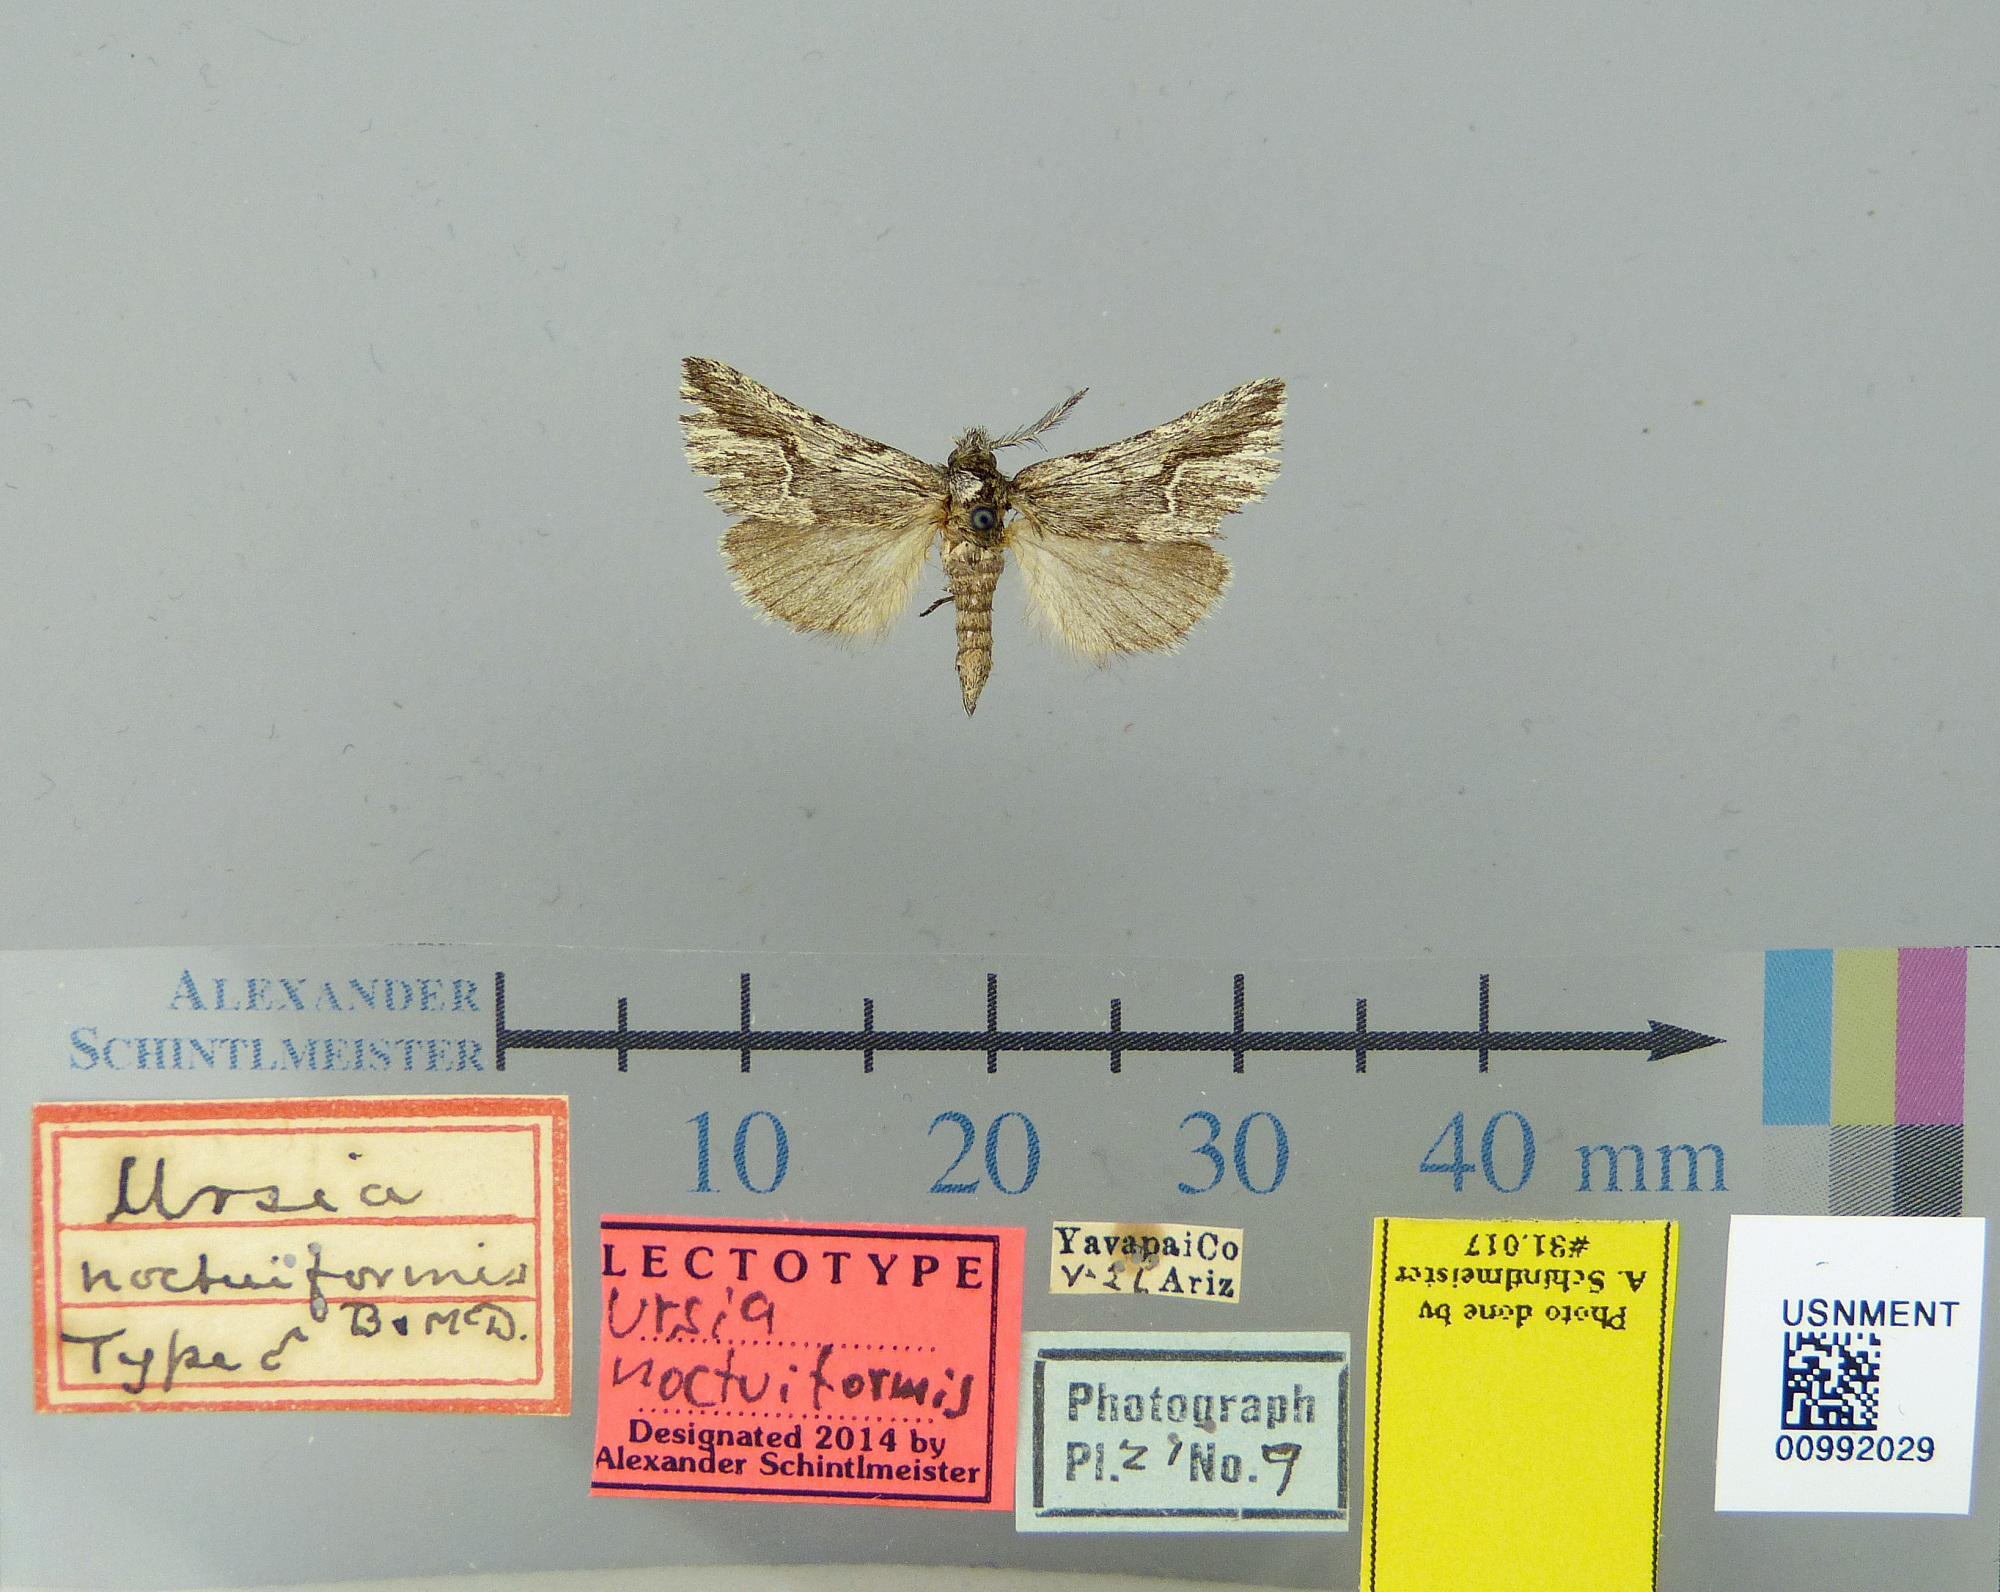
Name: Ursia noctuiformis
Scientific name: Ursia noctuiformis Barnes & McDunnough, 1911
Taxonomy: Animalia, Arthropoda, Insecta, Lepidoptera, Notodontidae
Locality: [not stated], Yavapai, Arizona, United States
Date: V. 26